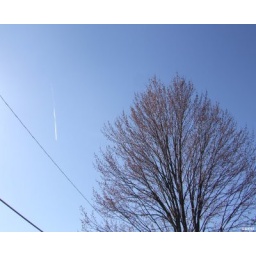
...and the tree in front of the house in bloom. March 2008